Sky position (RA, Dec in degrees): 138.164, 2.217
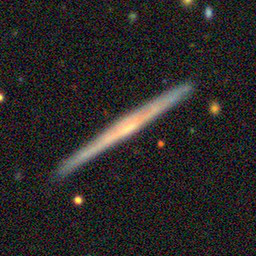
Galaxy morphology: Edge-on Galaxies without Bulge